Palawan blue flycatcher

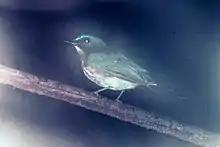
A male

EBird describes the bird as "A fairly small bird of lowland and foothill forest on Palawan and neighboring islands. Relatively large for a flycatcher, with a white belly and an orange throat and chest. Male has blue upperparts, a blackish face and edge of the wing, and a pale blue eyebrow and forecrown. Female has a gray head with a broken white eye-ring, brown wings, and a rufous tail. Similar to Mangrove Blue-Flycatcher, but male Palawan has paler blue upperparts and a paler orange chest. Song consists of pleasant, tinkling phrases of five or so metallic notes, each one slightly different.."